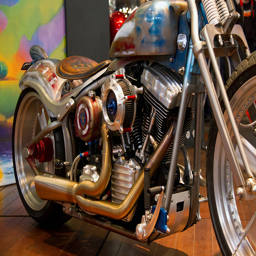
A closeup of a toy motorcycle on a wooden floor.
A motorcycle is on display at a museum.
A motorcycle is shown with a custom paint job.
A close up view of a Captain America motorcycle bike.
A parked motorcycle sitting on top of a wooden boards.